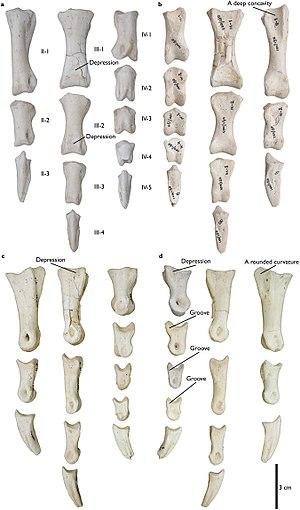
Aepyornithomimus est un genre éteint de dinosaures théropodes de la famille des Ornithomimidae ayant vécu en Mongolie où il a été découvert dans la formation de Djadokhta datée du Campanien.